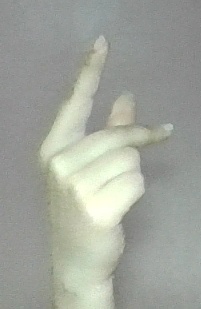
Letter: dha